Marine biology

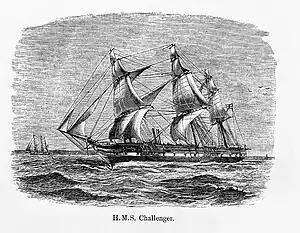

The study of marine biology dates to Aristotle (384–322 BC), who made many observations of life in the sea around Lesbos, laying the foundation for many future discoveries. In 1768, Samuel Gottlieb Gmelin (1744–1774) published the "Historia Fucorum", the first work dedicated to marine algae and the first book on marine biology to use the new binomial nomenclature of Linnaeus. It included elaborate illustrations of seaweed and marine algae on folded leaves. The British naturalist Edward Forbes (1815–1854) is generally regarded as the founder of the science of marine biology. The pace of oceanographic and marine biology studies quickly accelerated during the course of the 19th century.